Diazonium compound

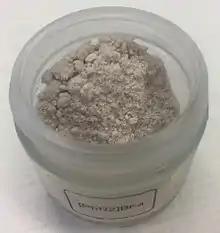
Sample of benzenediazonium tetrafluoroborate

Chloride salts of diazonium cation, traditionally prepared from the aniline, sodium nitrite, and hydrochloric acid, are unstable at room temperature and are classically prepared at 0–5 °C. However, one can isolate diazonium compounds as tetrafluoroborate or tosylate salts, which are stable solids at room temperature. It is often preferred that the diazonium salt remain in solution, but they do tend to supersaturate. Operators have been injured or even killed by an unexpected crystallization of the salt followed by its detonation.